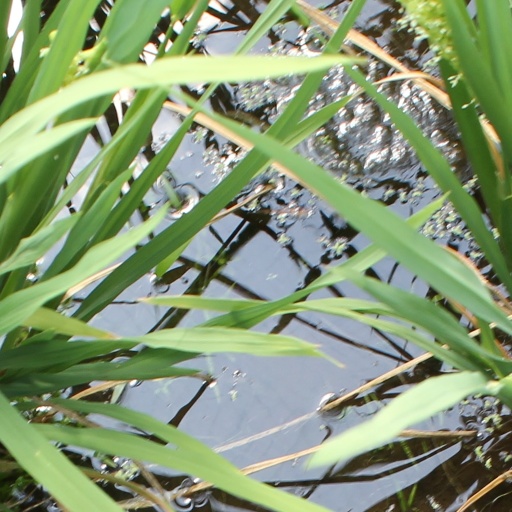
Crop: rice